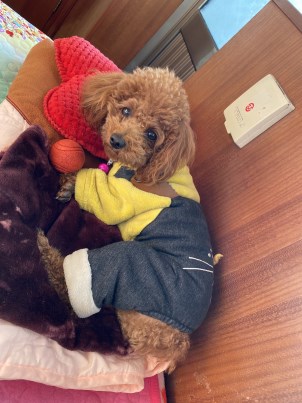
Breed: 7449-n000128-teddy